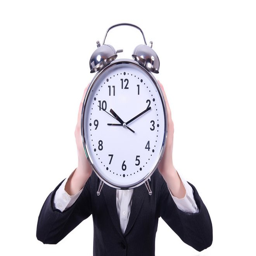
around the clock : working hours